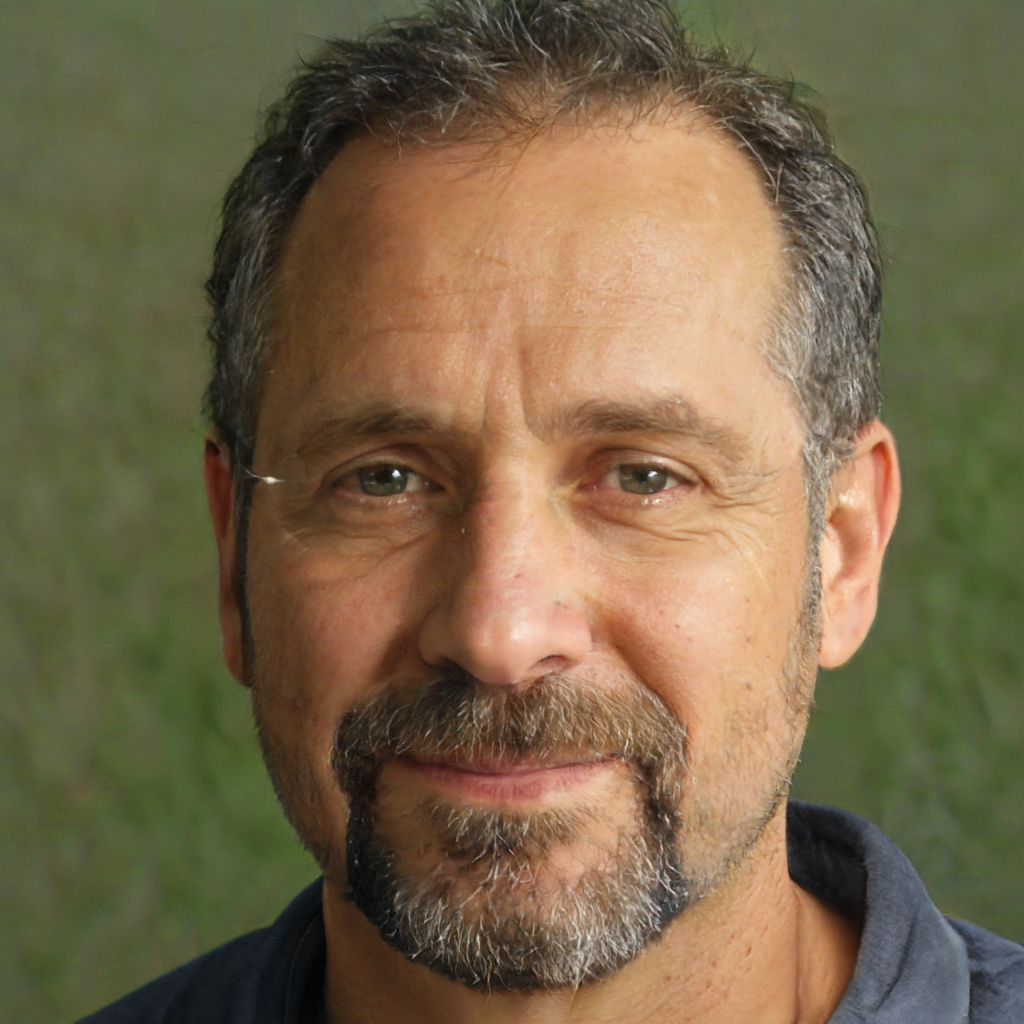
Gender: Male